RAF Gütersloh

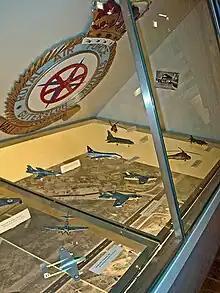
Stadtmuseum Gütersloh

Royal Air Force Gütersloh, more commonly known as RAF Gütersloh, was a Royal Air Force Germany military airfield, the nearest Royal Air Force airfield to the East/West German border, in the vicinity of the town of Gütersloh. It was constructed by the German government prior to the Second World War. The station was captured by the American forces in April 1945 and was handed over to the RAF in June 1945 as Headquarters No. 2 Group RAF.